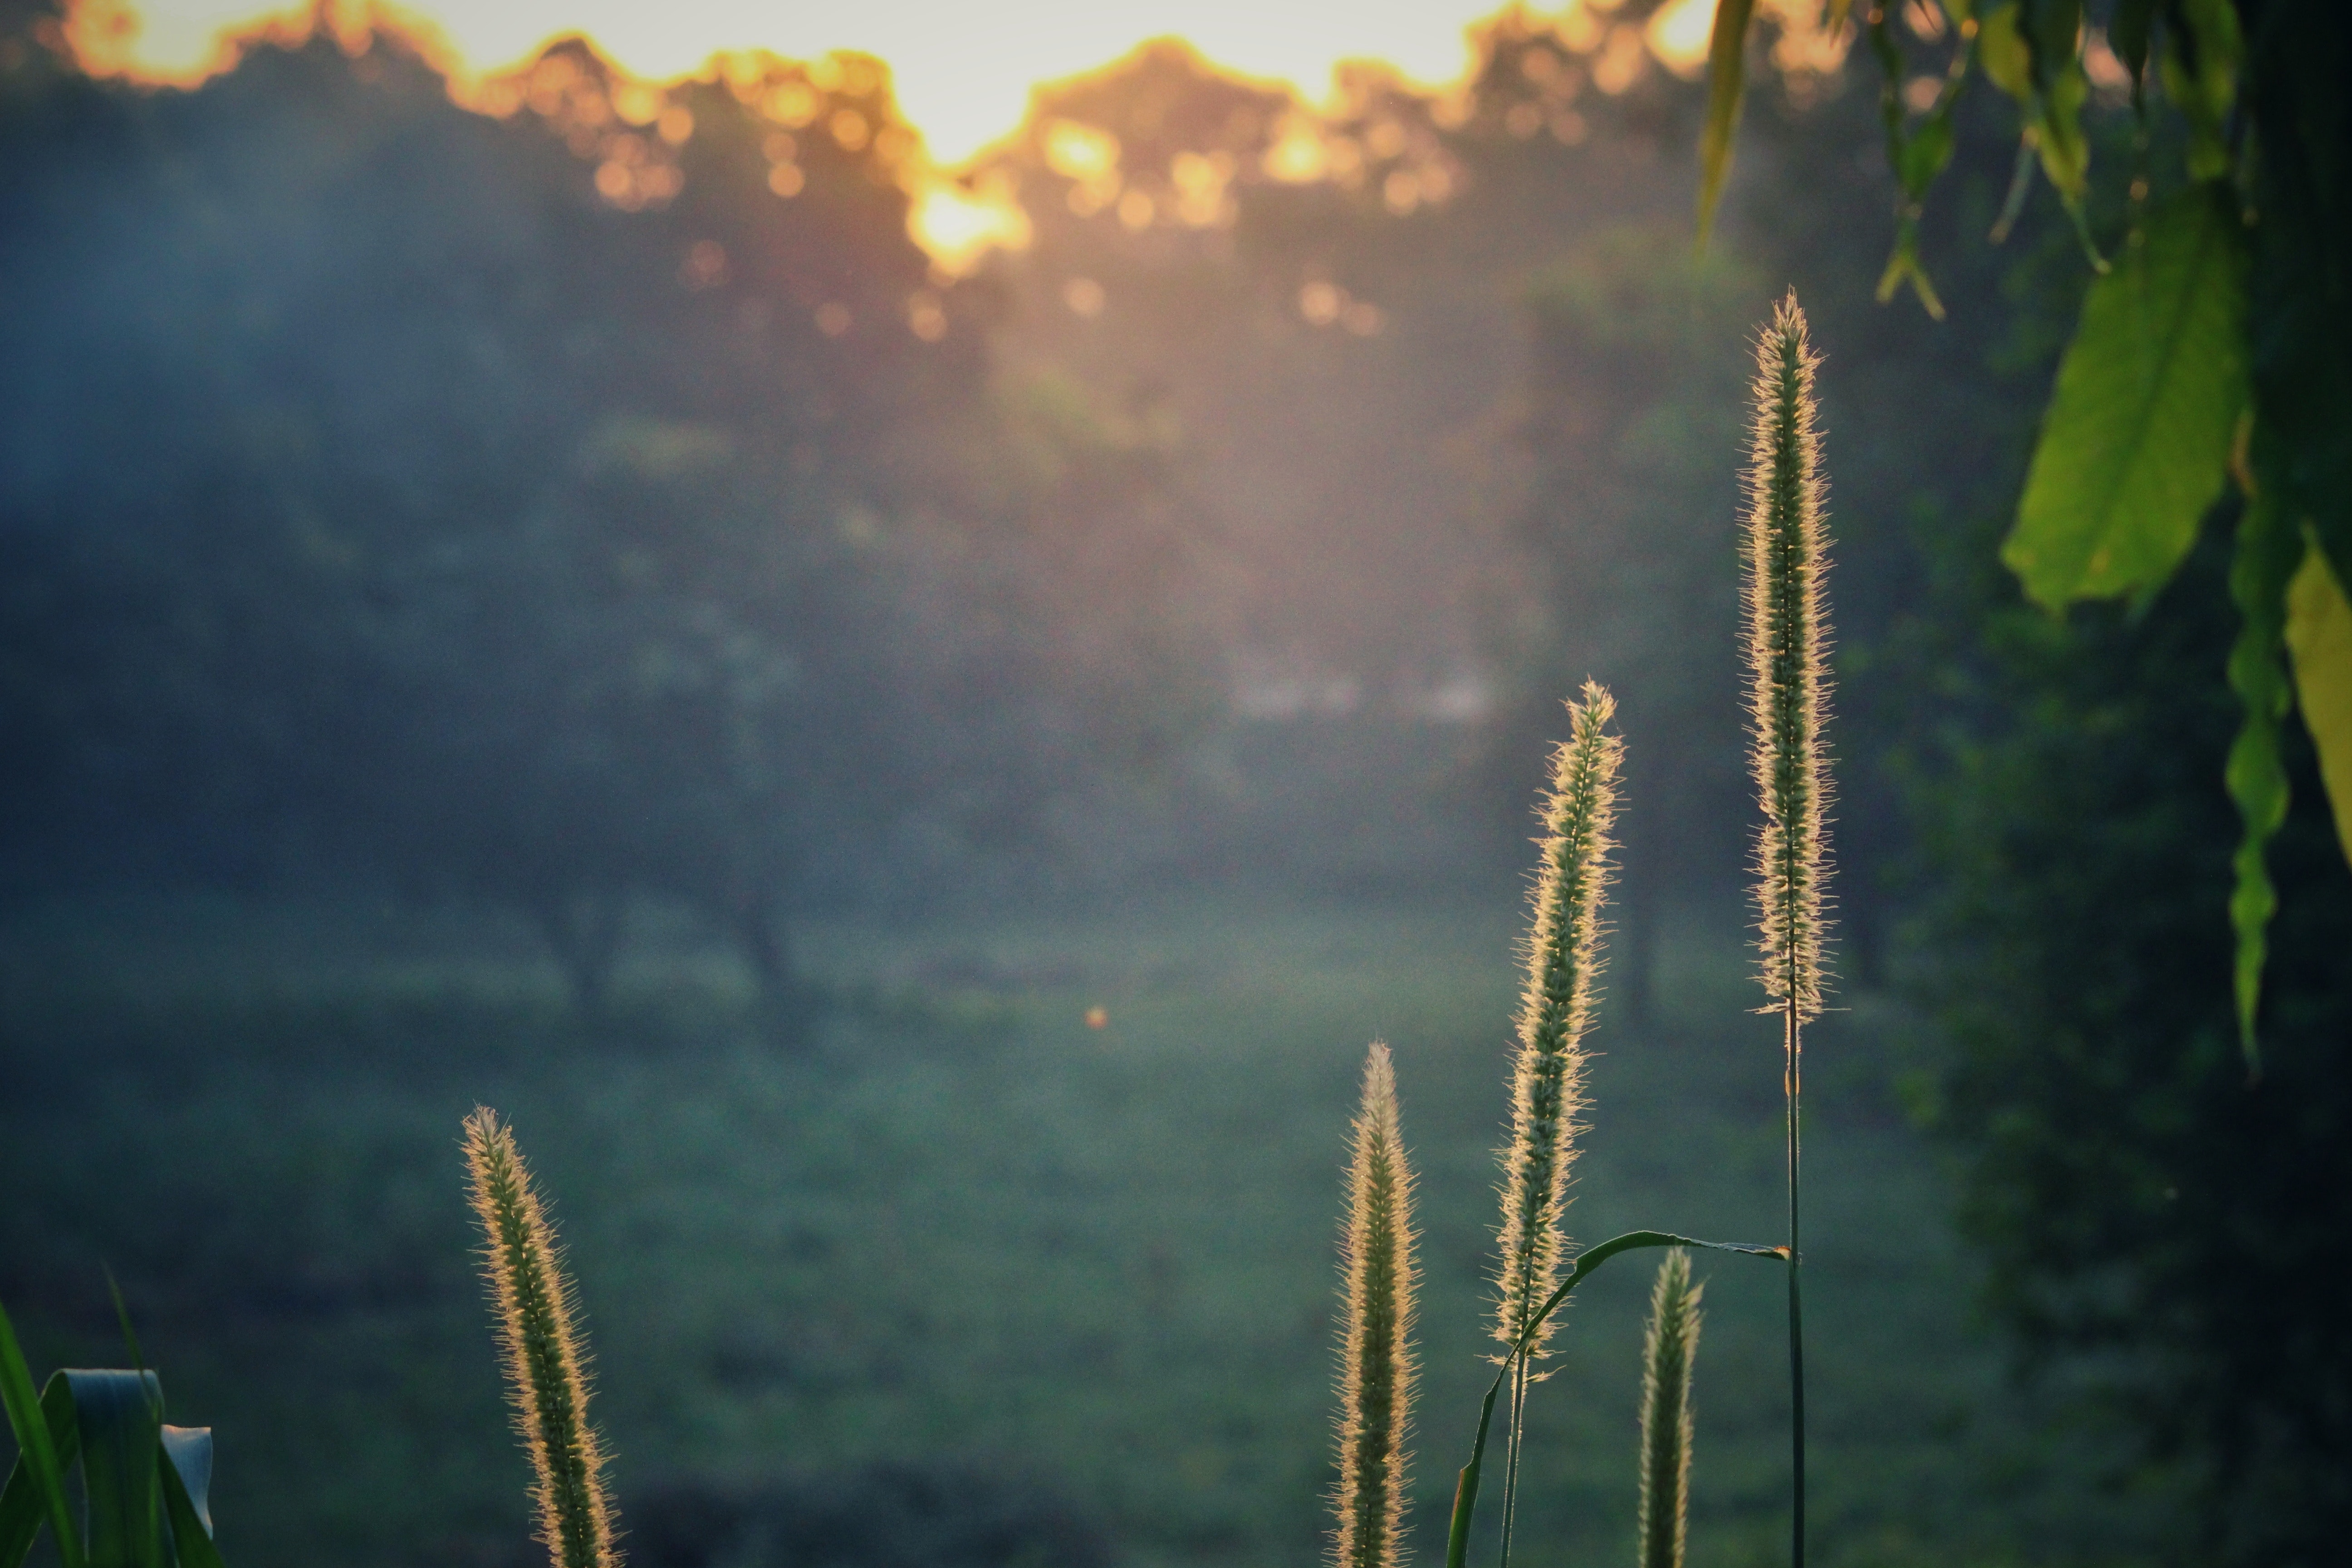
nature, green, sky, water, vegetation, light, atmospheric phenomenon, grass, morning, sunlight, grass family, plant, leaf, cloud, evening, tree, backlighting, lake, plant stem, reflection, photography, flower, sunrise